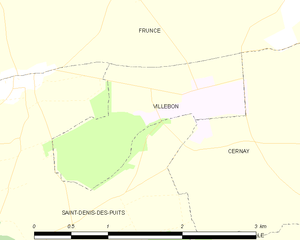
Carte de Villebon et des communes limitrophes.
Villebon est une commune française située à cent quinze kilomètres au sud-ouest de Paris, dans le département d’Eure-et-Loir en région Centre-Val de Loire.